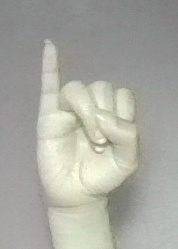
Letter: meem